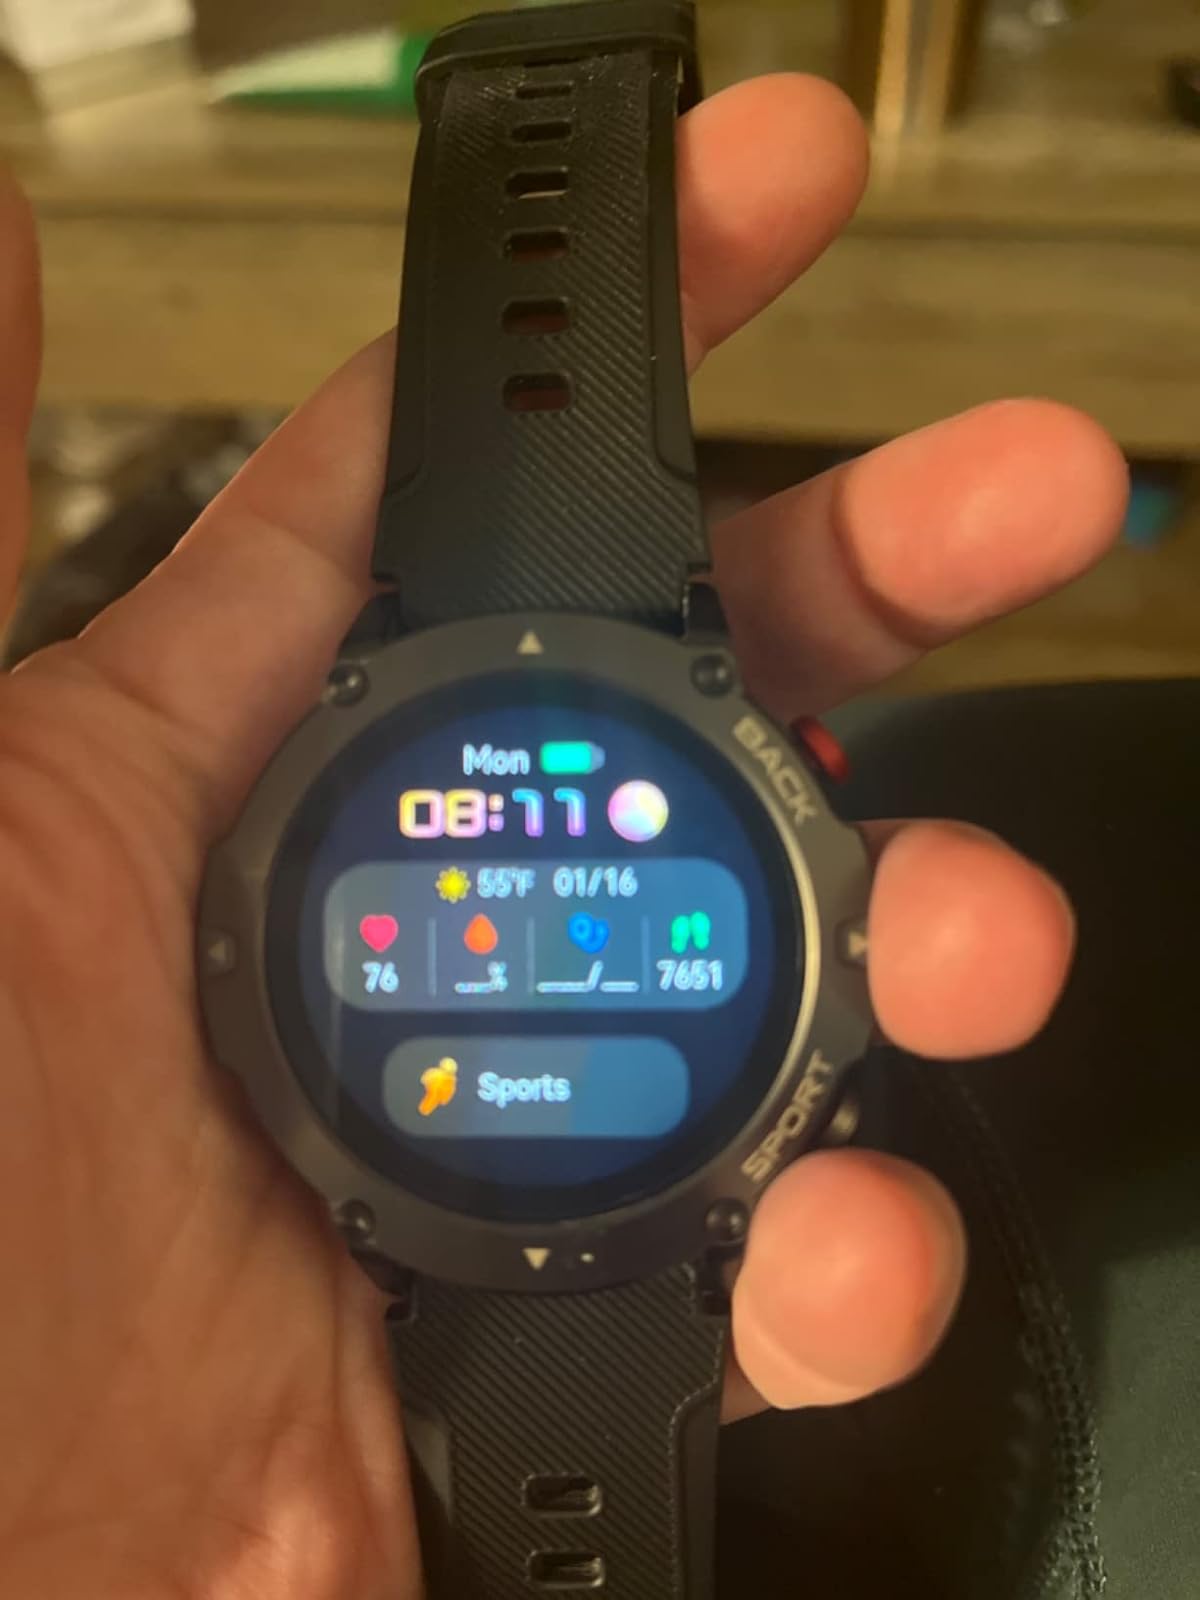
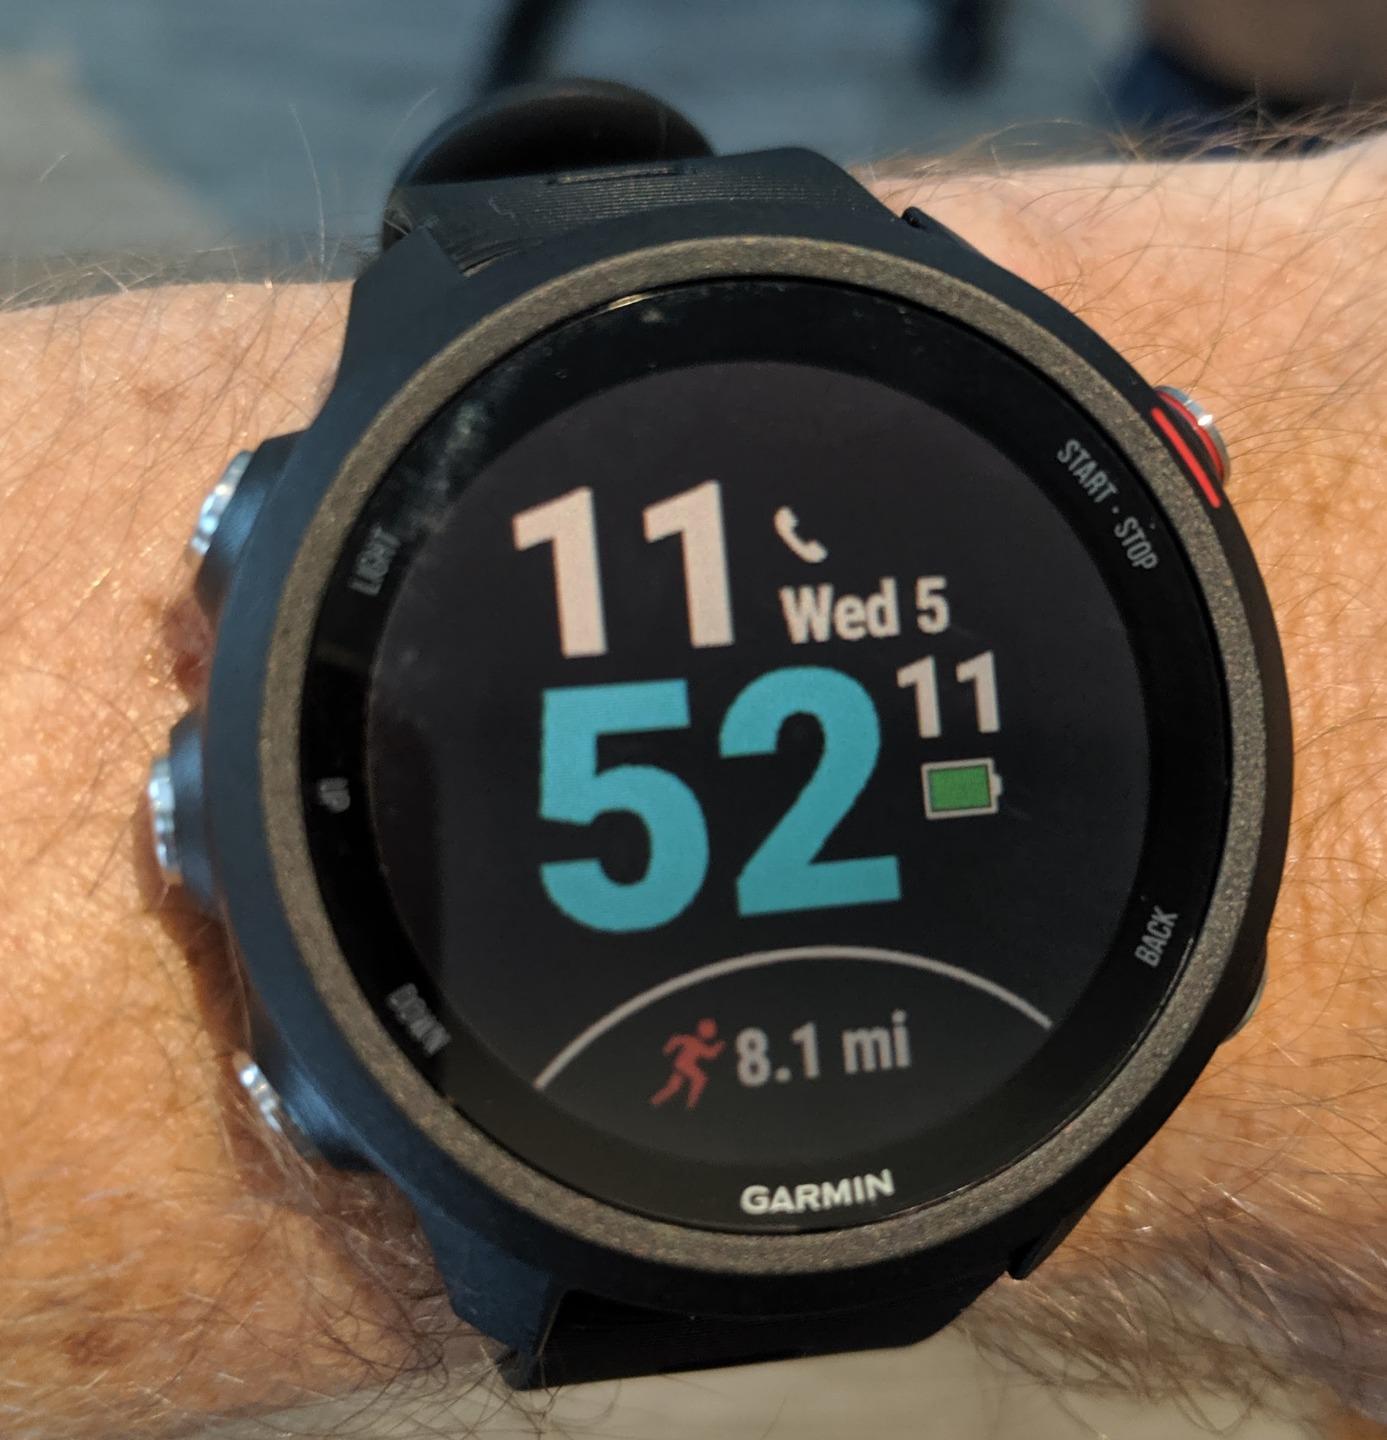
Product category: smartwatch
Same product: no